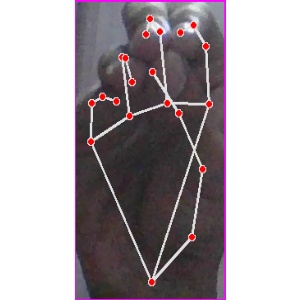
अक्षर: ङ